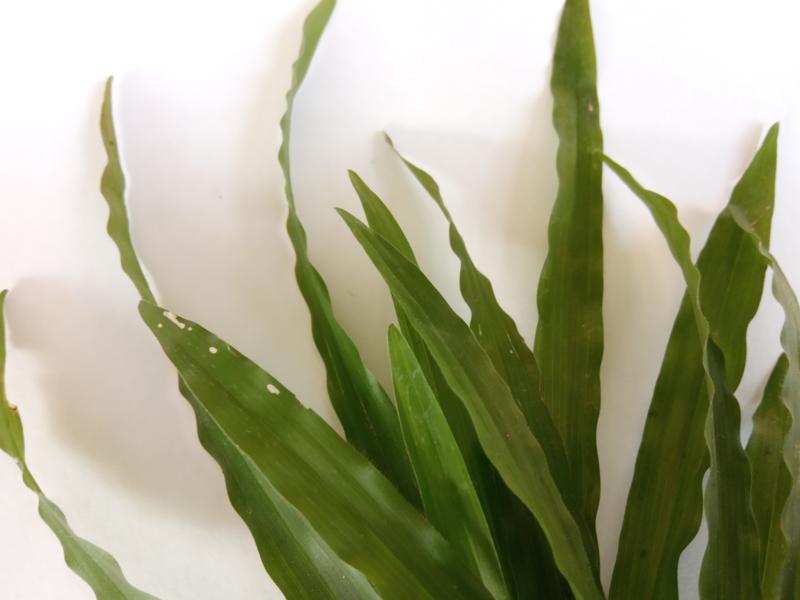
Weed species: Paspalum scrobiculatum